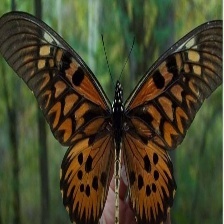
Species: AFRICAN GIANT SWALLOWTAIL